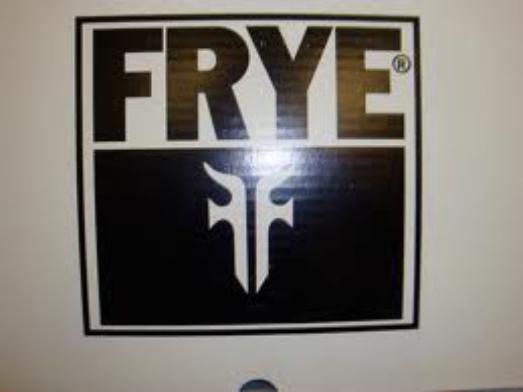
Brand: Frye
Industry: Clothes